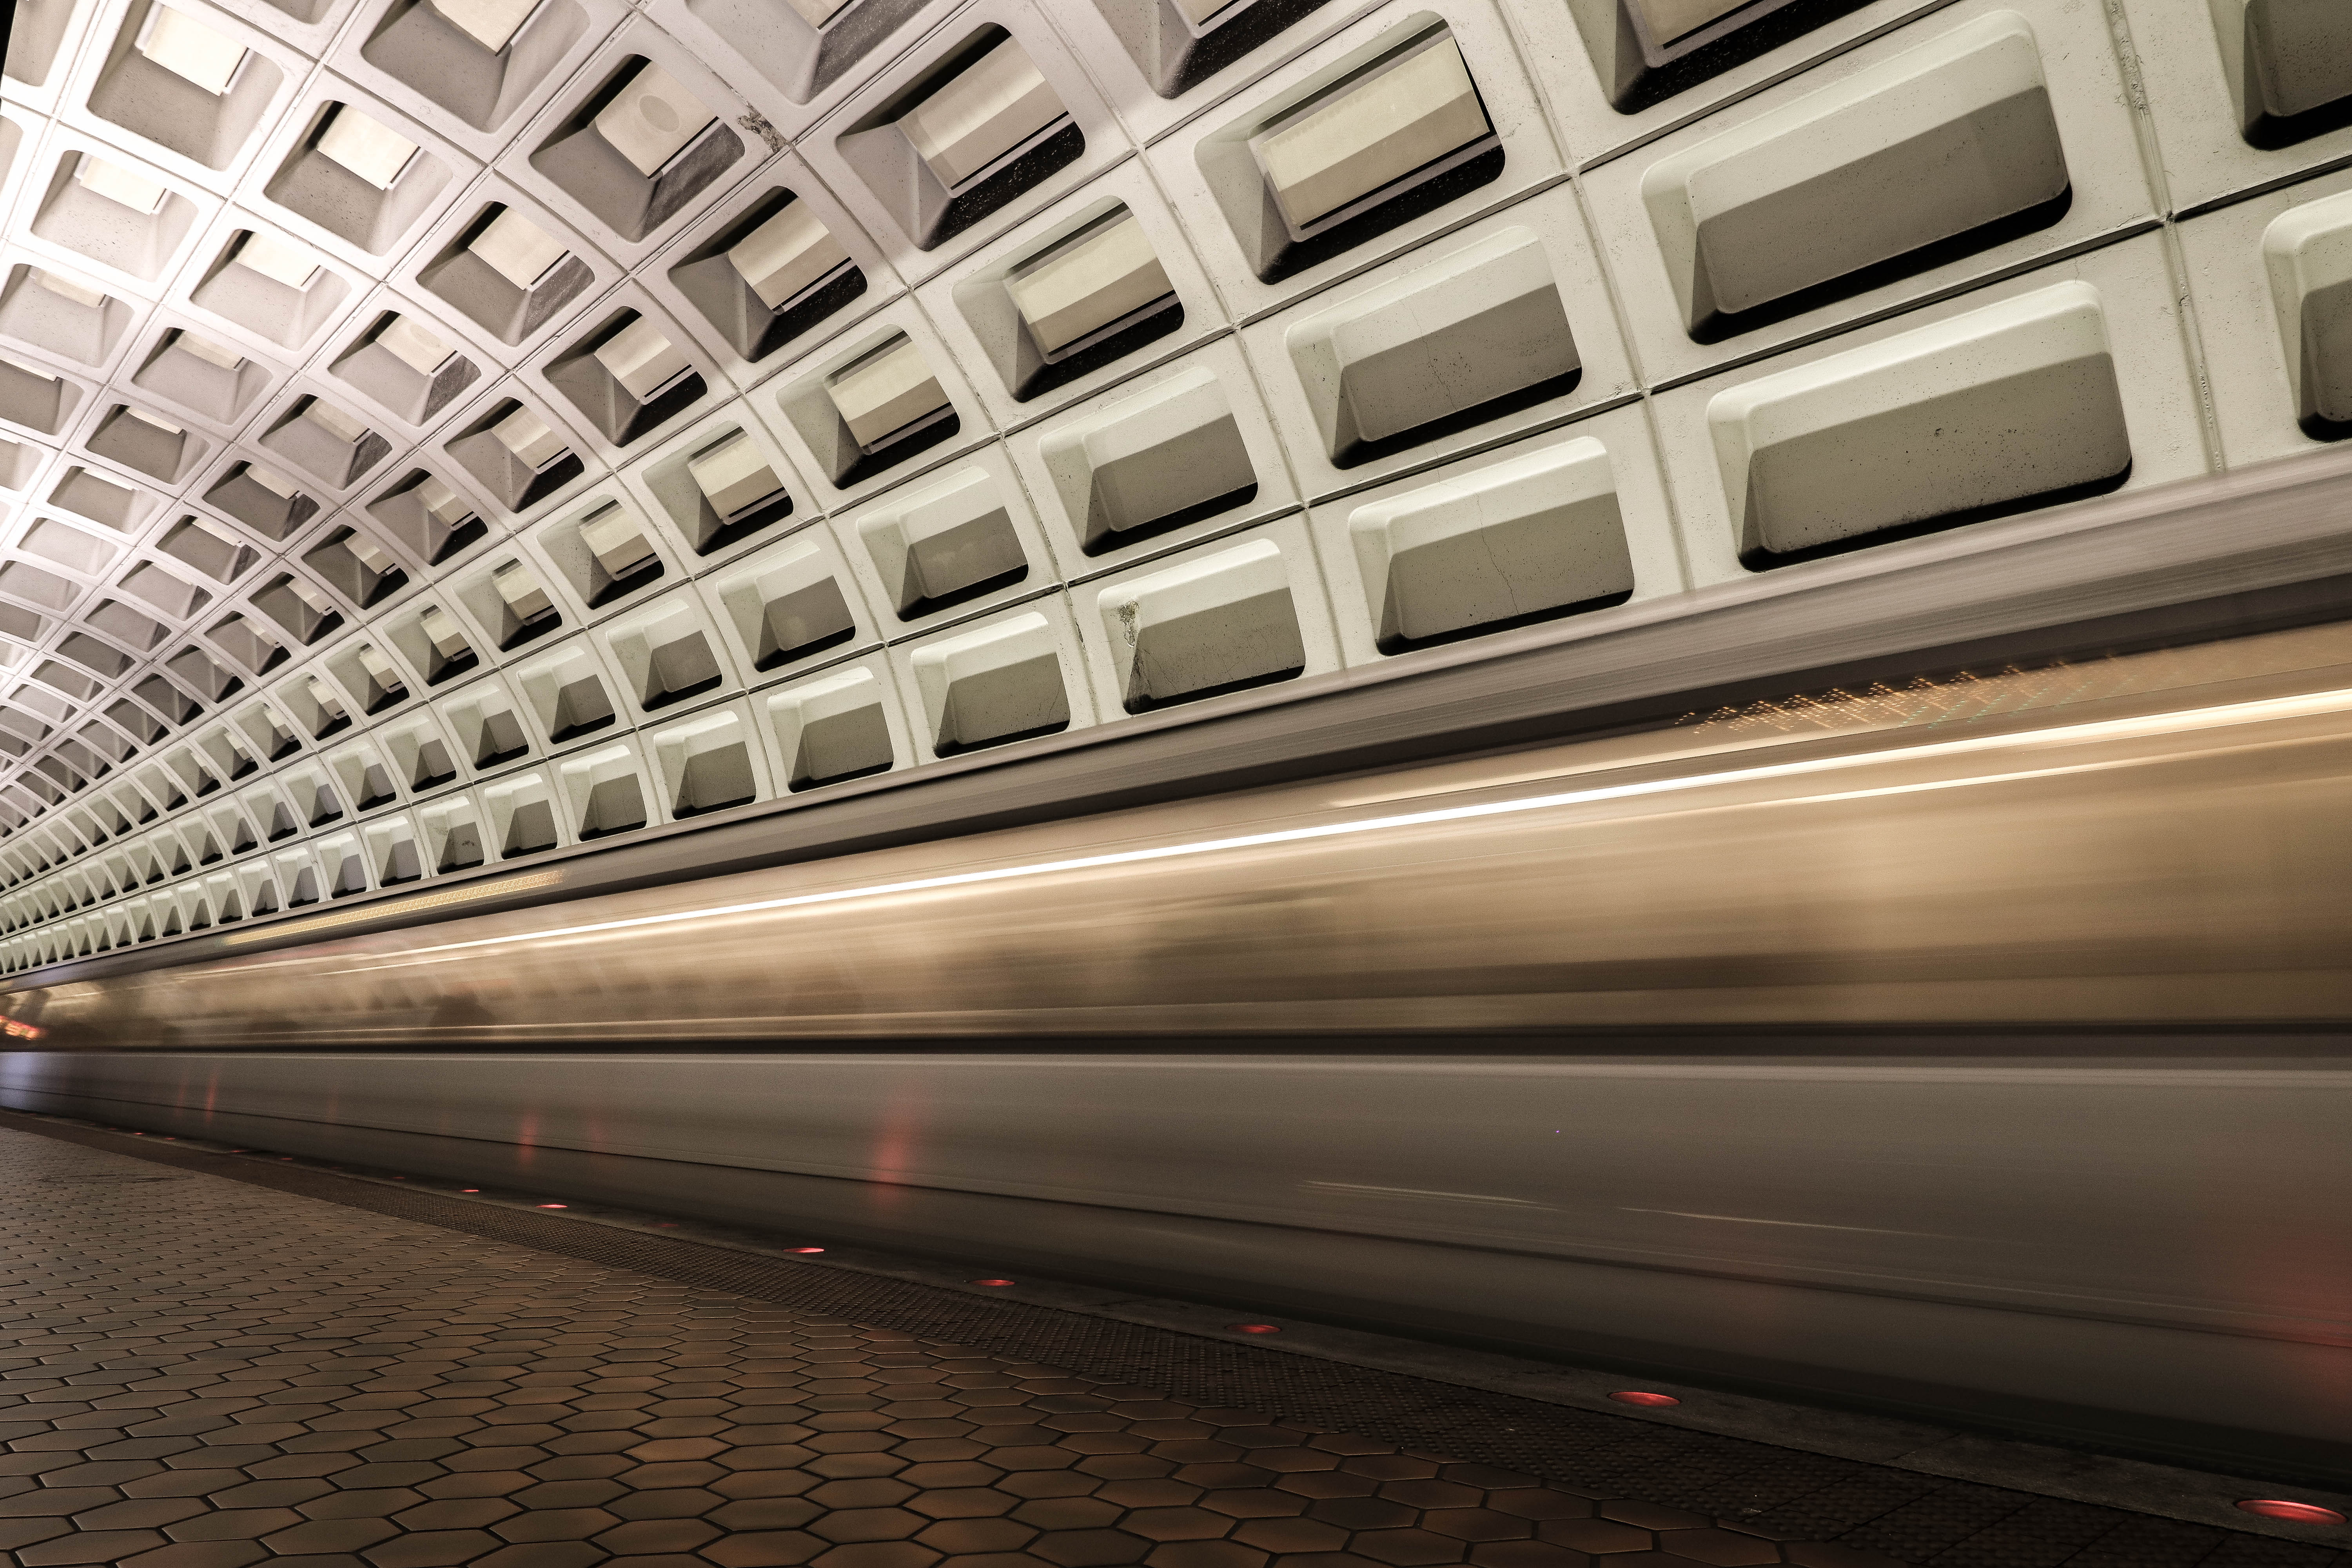
light, track, tunnel, underground, transport, line, vehicle, platform, lighting, light trail, long exposure, public transport, metro station, symmetry, shape, metropolitan area, rapid transit